Robert H. Marriott

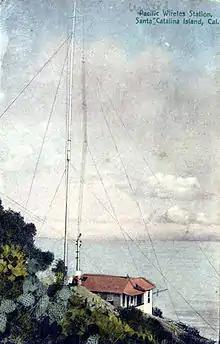
1910 postcard of the United Wireless wireless telegraph station located at Avalon, California, on the island of Santa Catalina

Acting as a parent company, American Wireless authorized regional subsidiaries, and in December, at the age of 22, Marriott became the Chief Engineer of the Pacific Wireless Telephone and Telegraph Company, headquartered in Denver, Colorado. American Wireless and its subsidiaries were primarily used for stock promotion, and had few legitimate business activities. Marriott was originally expected to build a radiotelegraph link between Denver and Golden, Colorado, which would have had little practical use beyond selling overpriced shares of stock. However, he instead developed a plan to construct a link that would have actual commercial value, from the California mainland to Catalina Island, which was isolated because it lacked a telegraph cable connection.